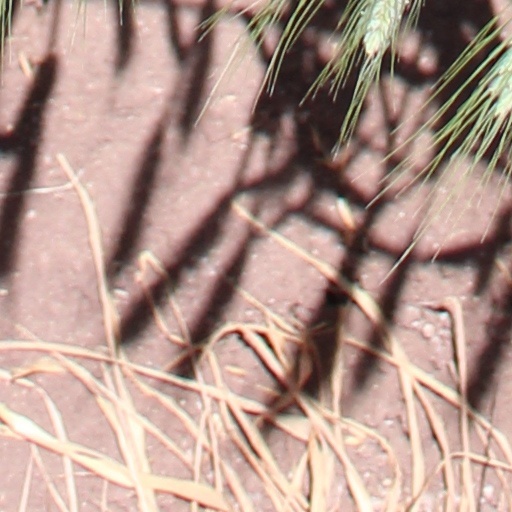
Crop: wheat